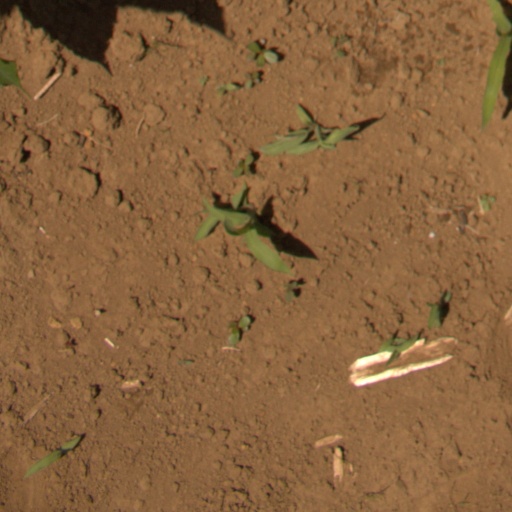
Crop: Jerusalem artichoke